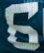
Number: 6